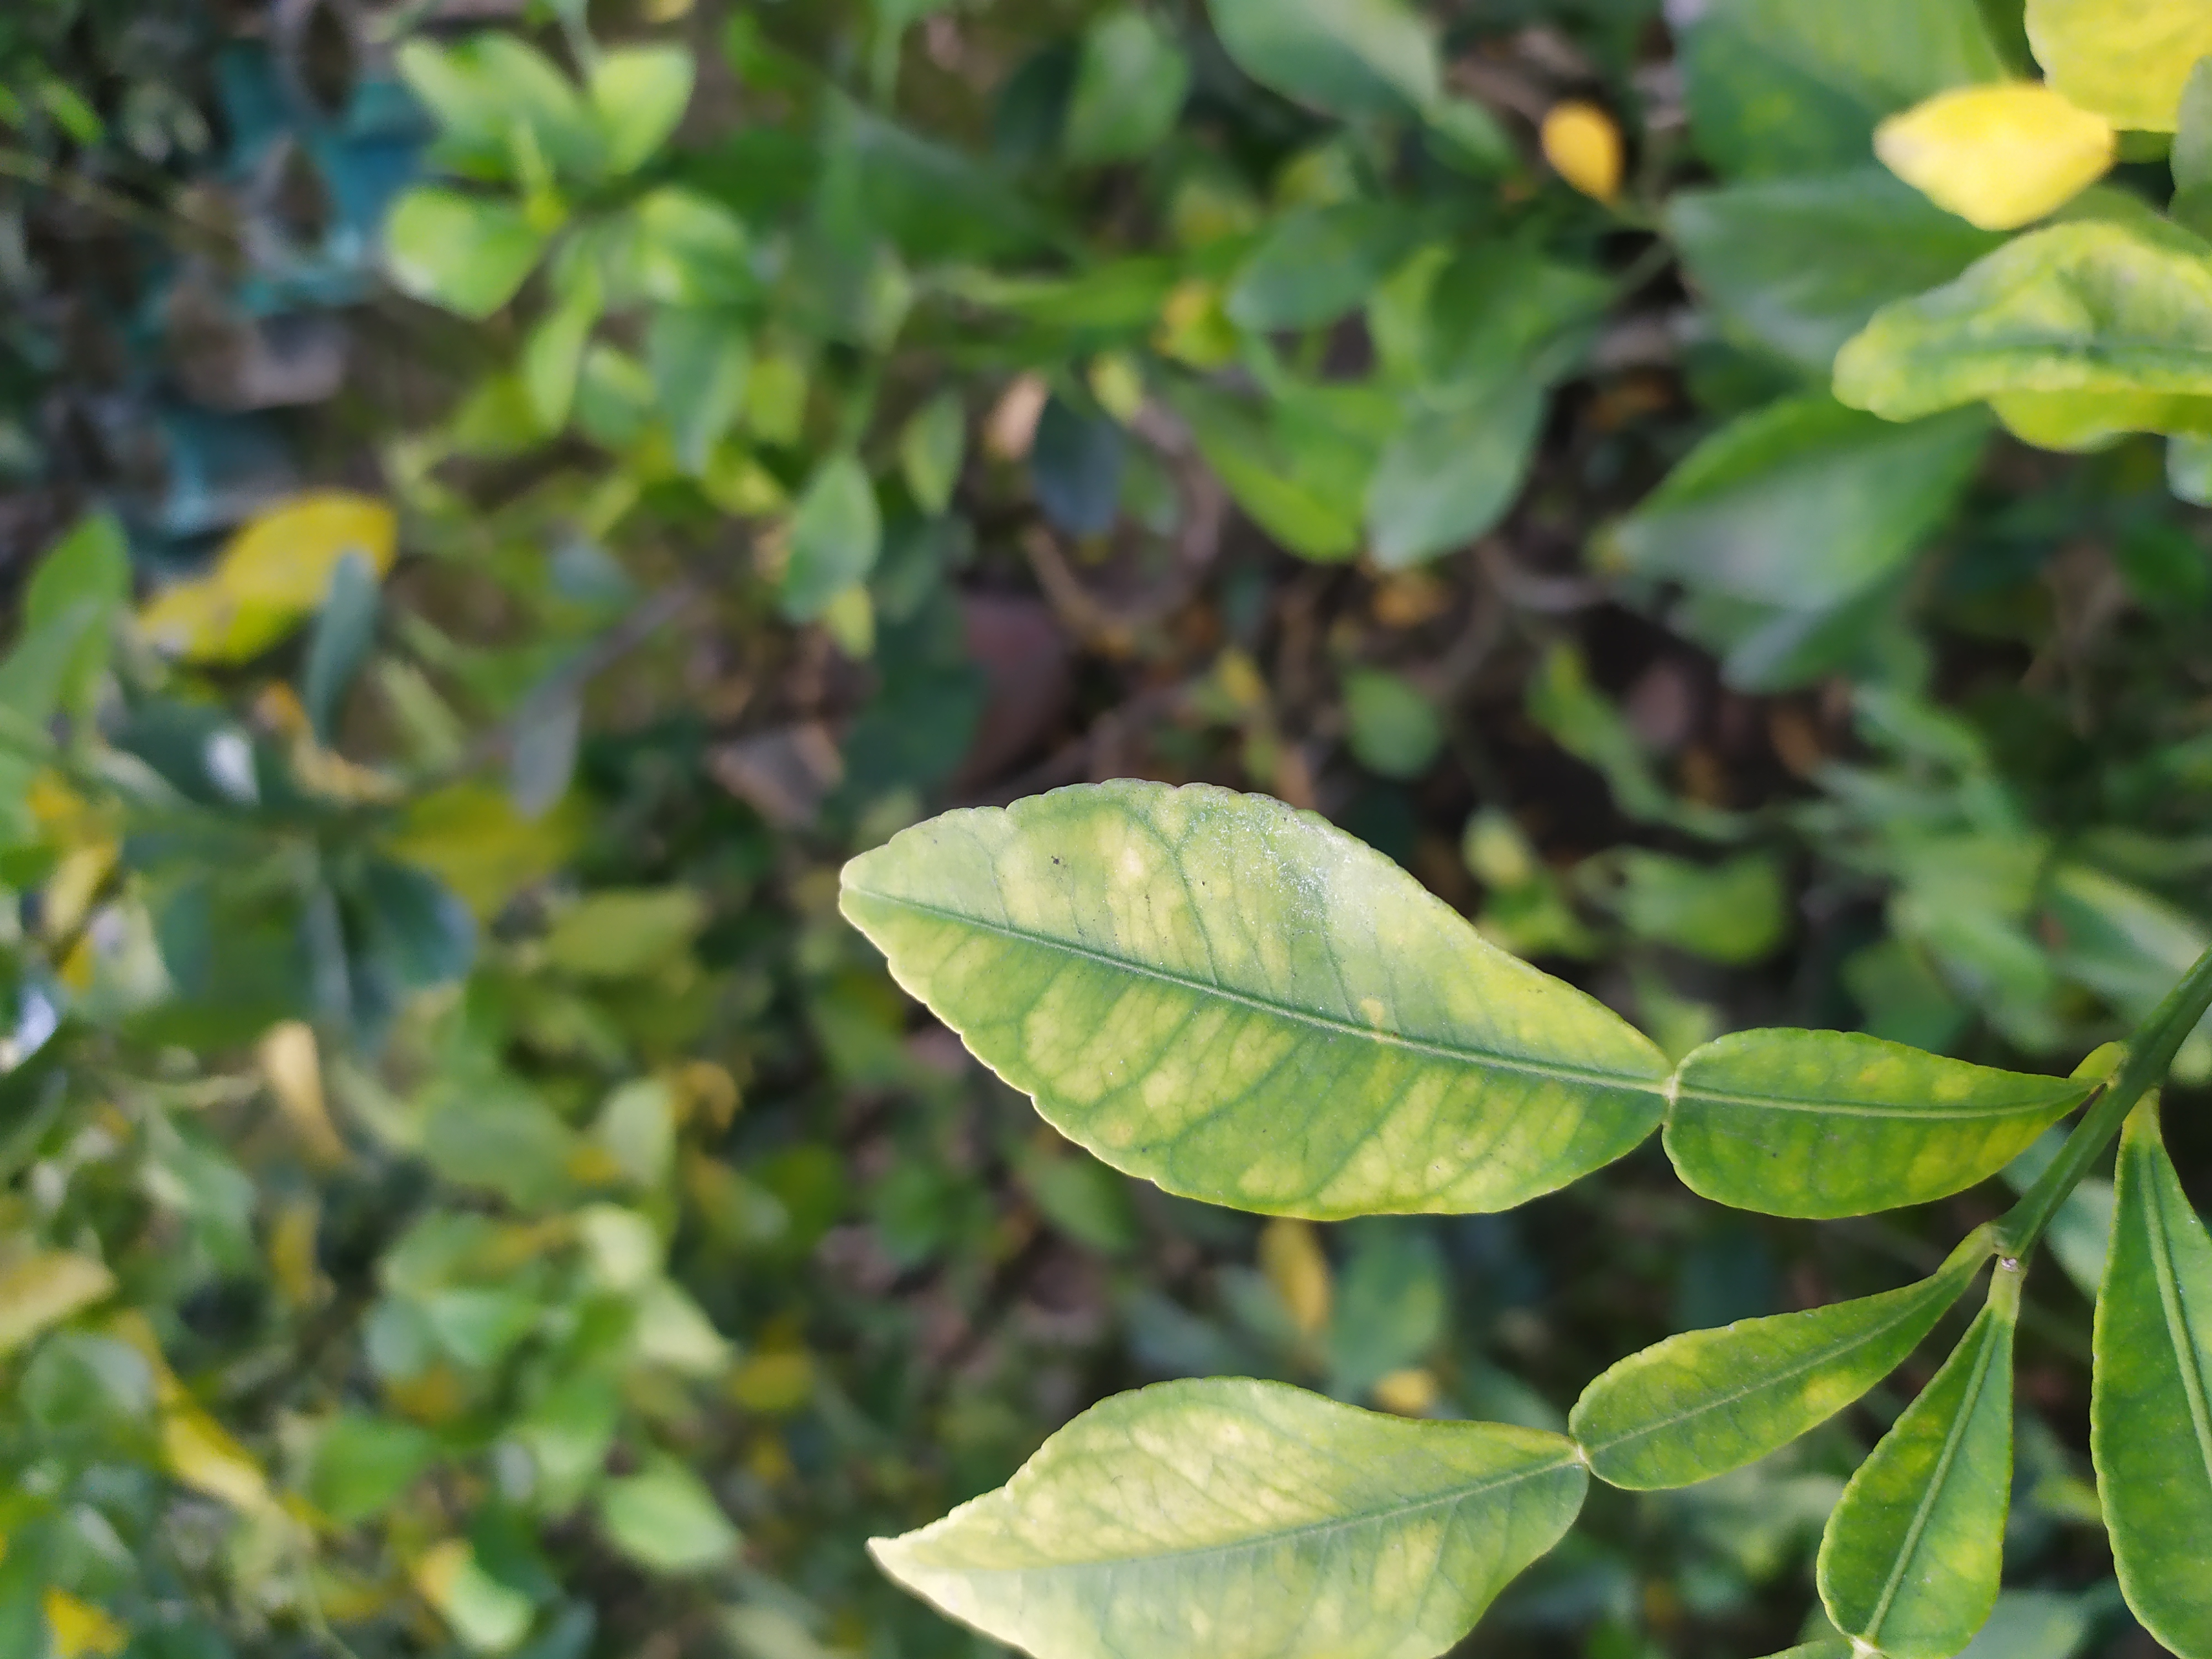
Mandarin leaf variety: Nagpuri